Inland Pack Track

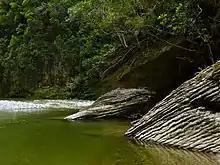
Dilemma Creek

This section of track follows an old farm road before the route becomes a single track around a swamp in mixed rimu and beech forest. The trail then climbs a ridge between Bullock Creek and the catchments of the Fox River and then descends to Fossil Creek. The route follows Fossil Creek downstream, and there is no formed path. The route then goes along Dilemma Creek, known for its forested limestone canyon, before meeting the junction of Dilemma Creek with the Fox River.